Harald Kaas

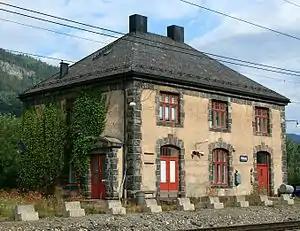
Fåberg Station

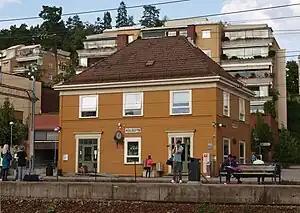
Kolbotn Station

Kaas was born in Christiania (now Oslo), Norway. He studied at the Norwegian National Academy of Craft and Art Industry, then at Baugewerkschule in Eckernförde and finally at Polytechnicum in Munich.